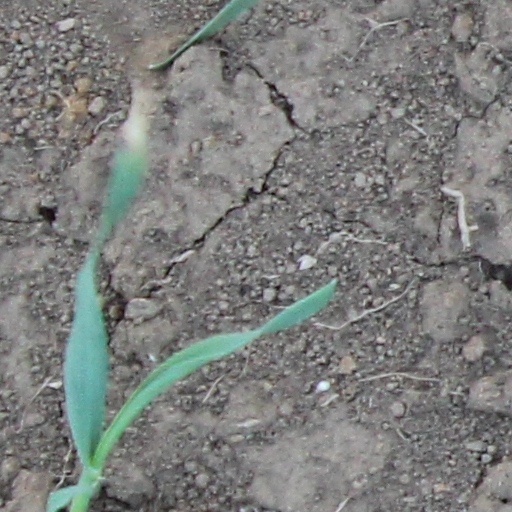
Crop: wheat